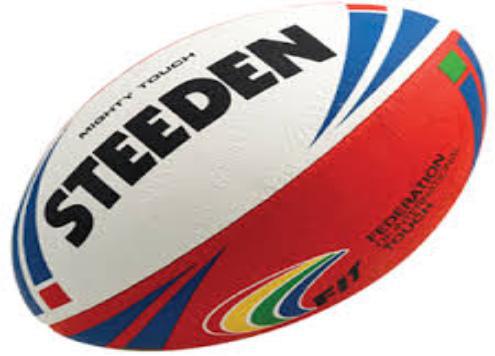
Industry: Sports